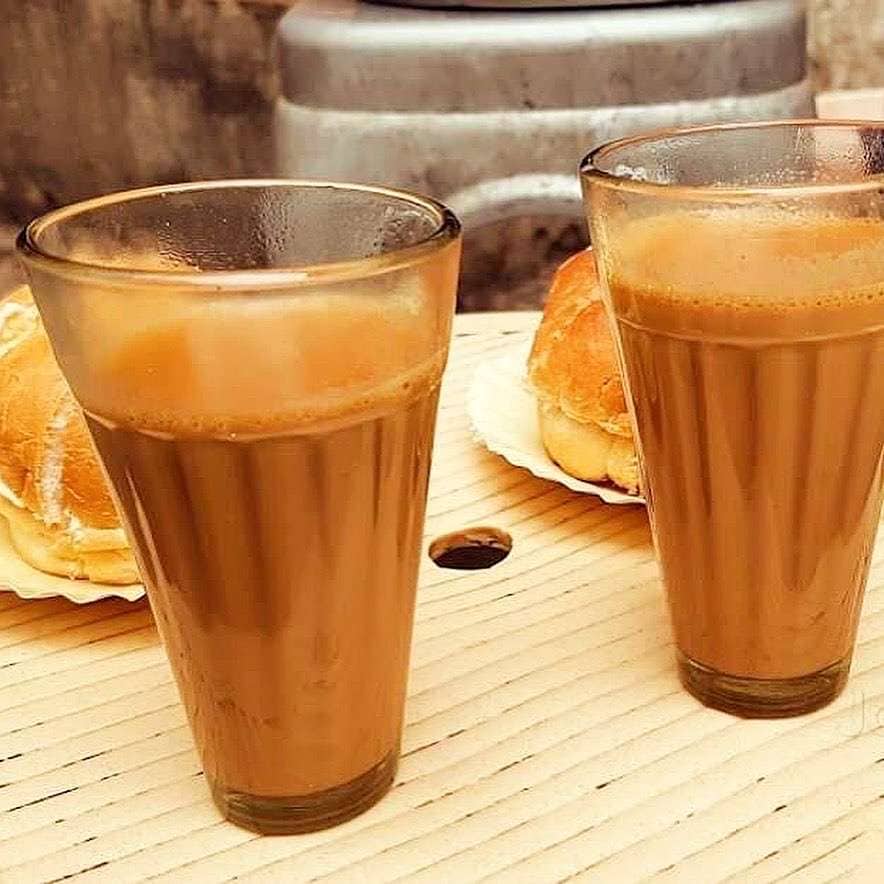
Dish: chai